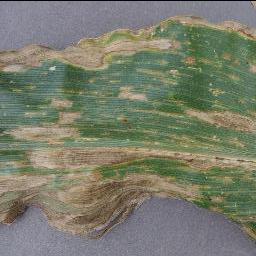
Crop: corn
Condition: (maize)_cercospora_spot_gray_spot